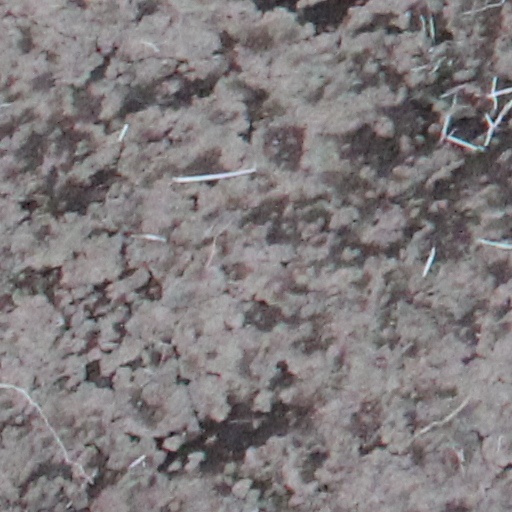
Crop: wheat